Kīlauea

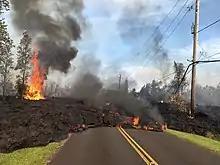
Lava from a fissure slowly advanced to the northeast on Hoʻokupu Street in Leilani Estates subdivision (May 5, 2018)

Another eruption occurred from January 1983 to September 2018. It had the longest duration of any observed eruption at this volcano. , it was the twelfth-longest duration volcanic eruption on Earth since 1750. The eruption began on January 3, 1983, along the eastern rift zone. The vent produced lava fountains that quickly built up into the Puʻu ʻŌʻō cone, sending lava flows downslope.